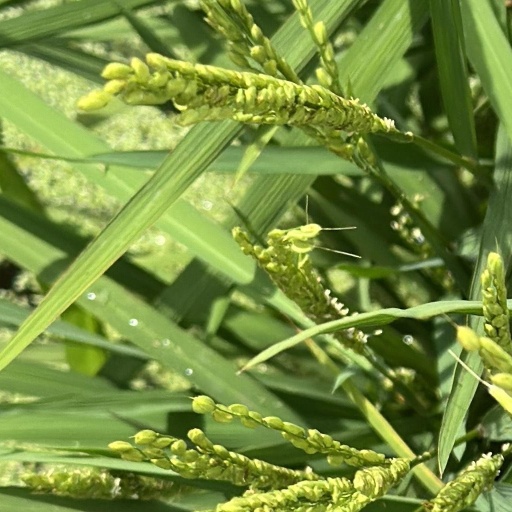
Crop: rice